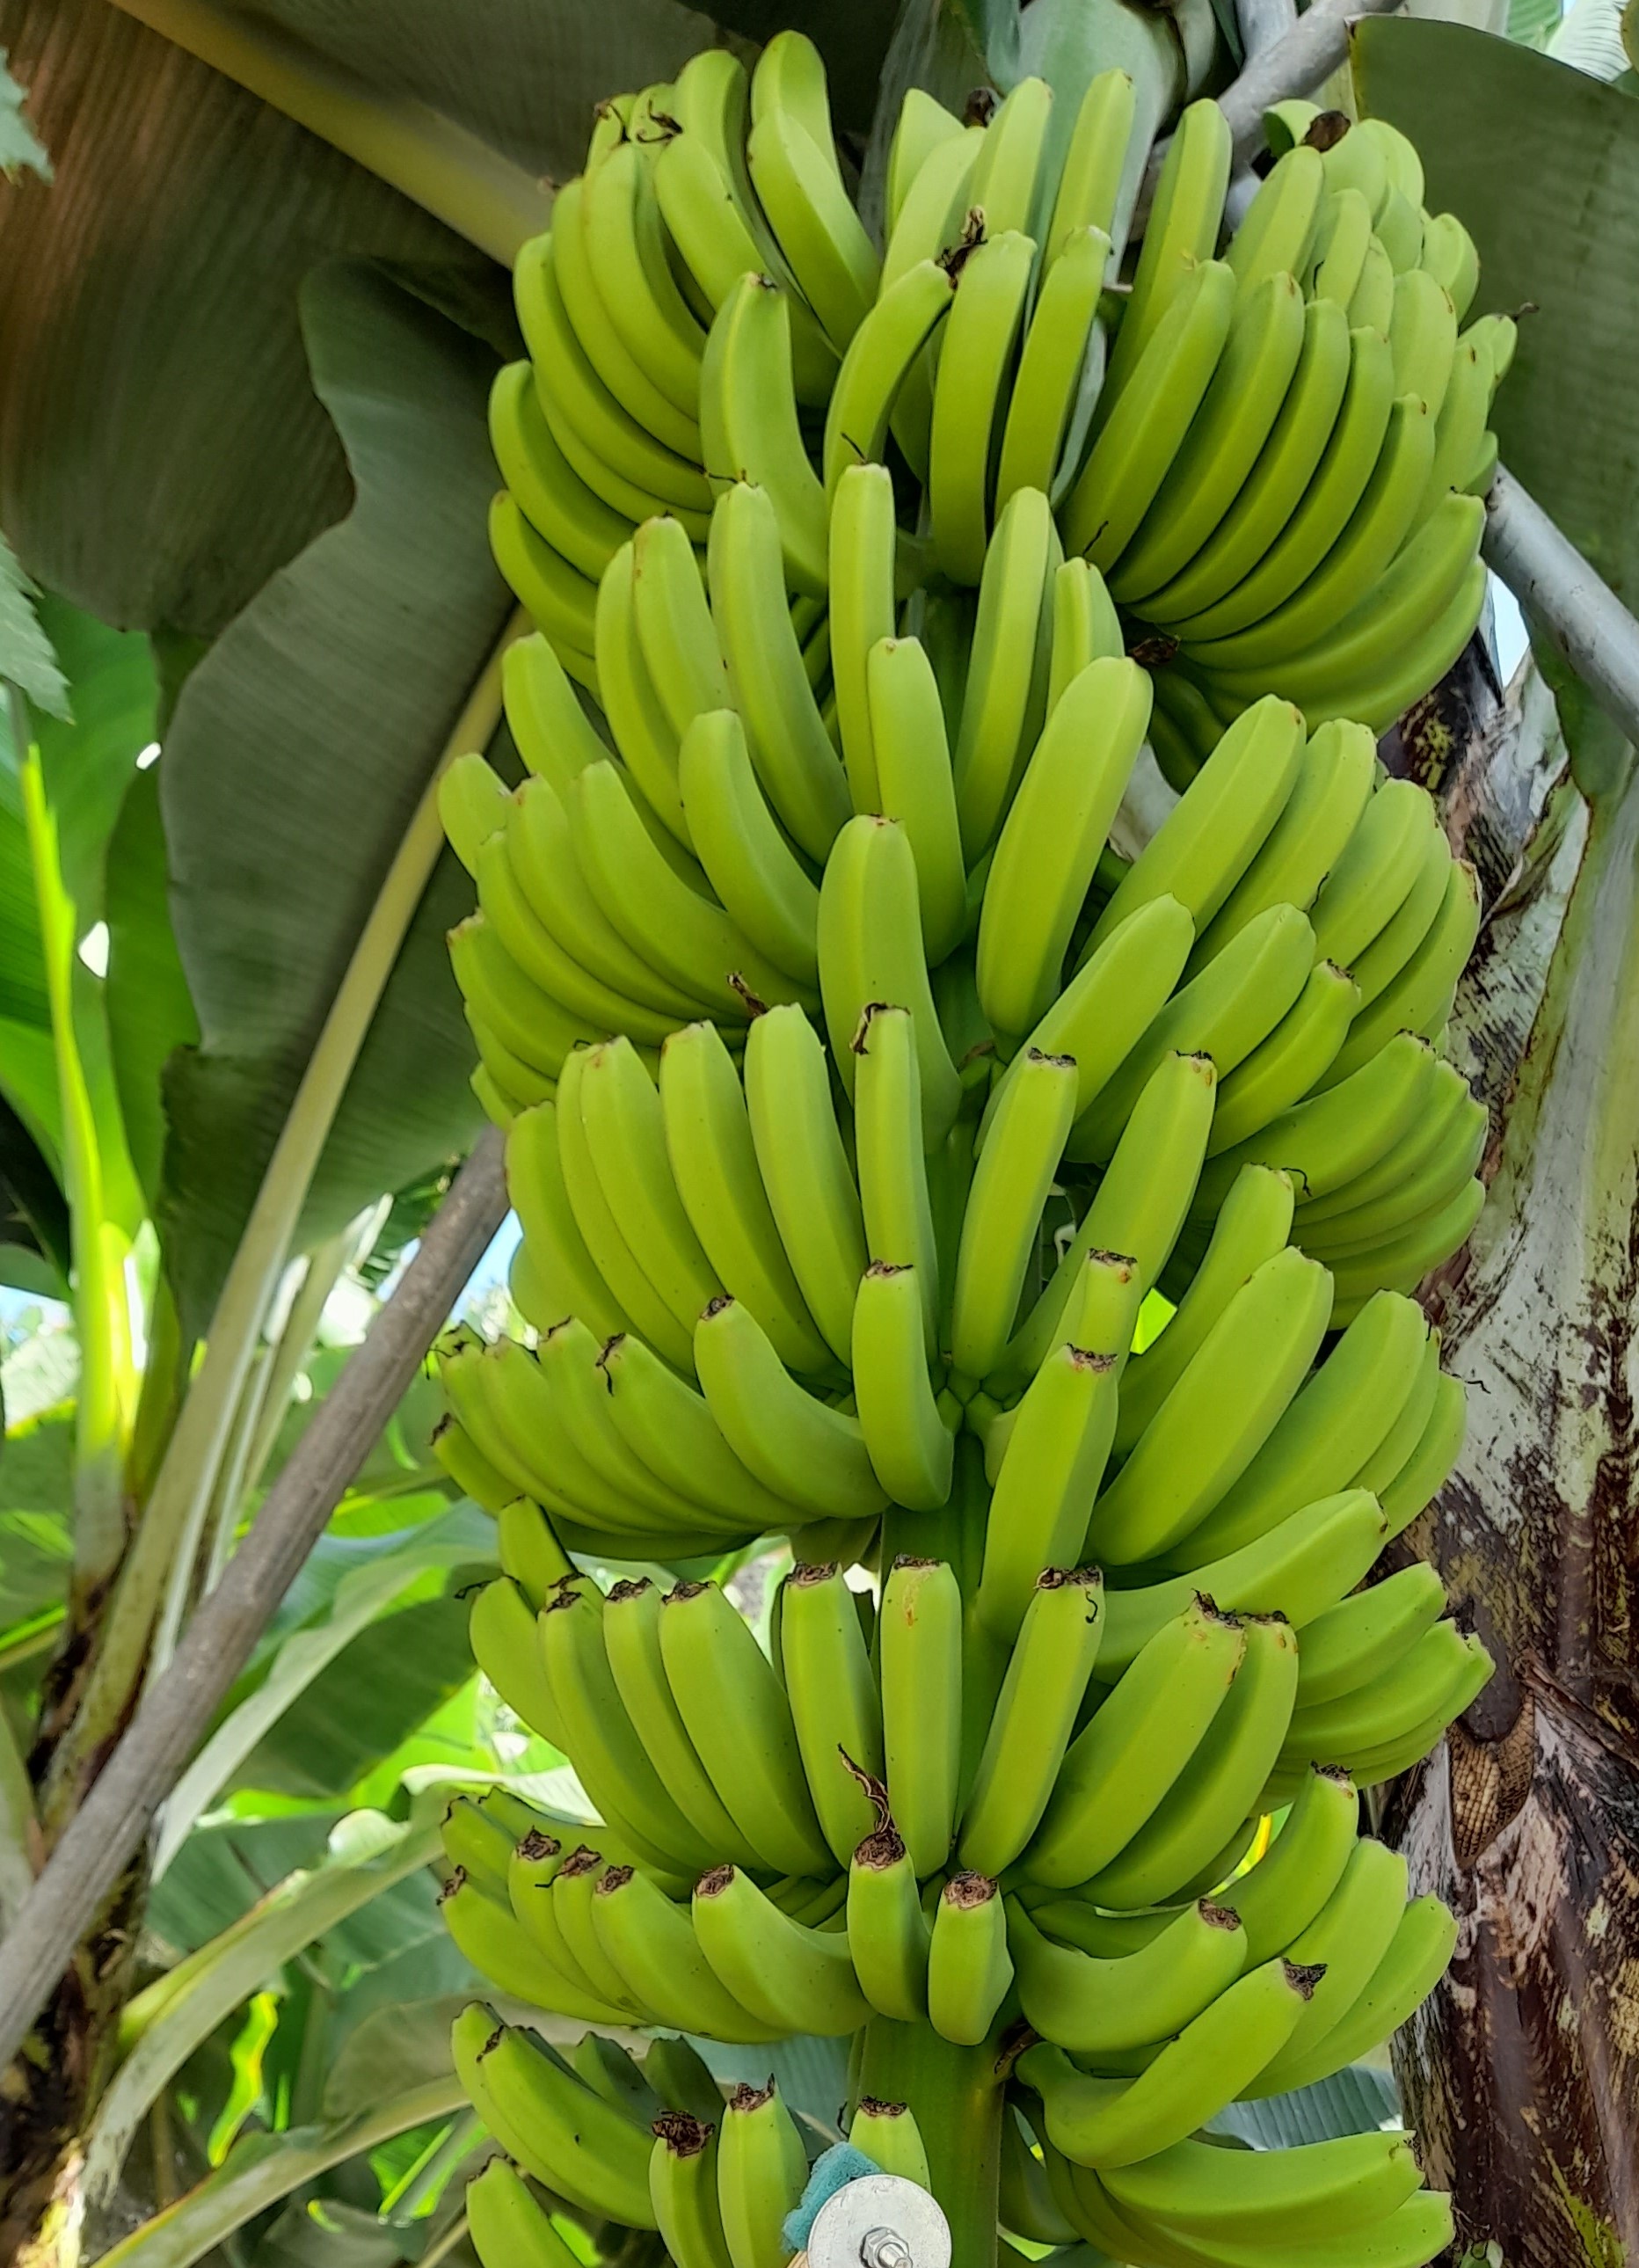
Label: Keep